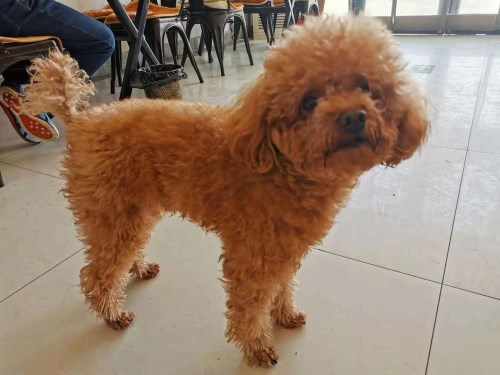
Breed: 7449-n000128-teddy